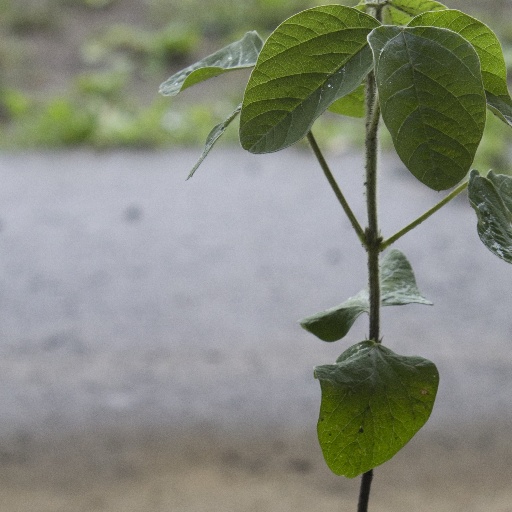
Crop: soybean